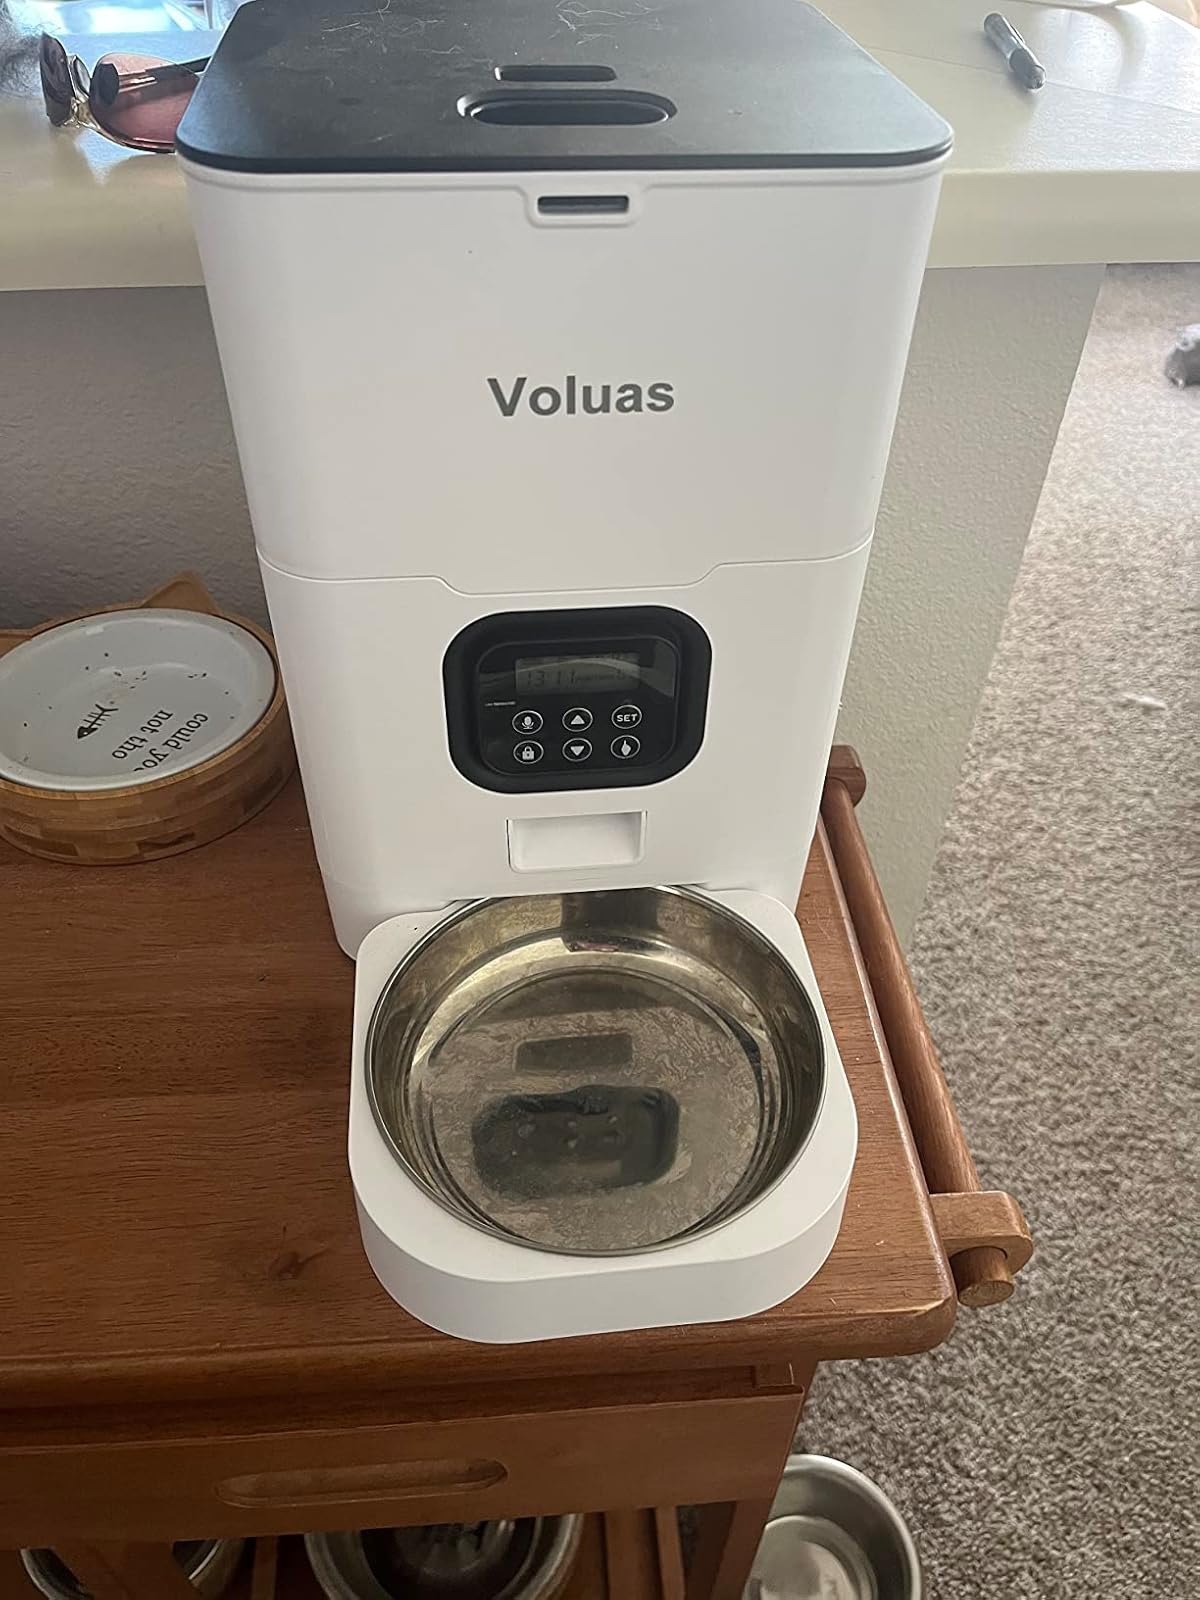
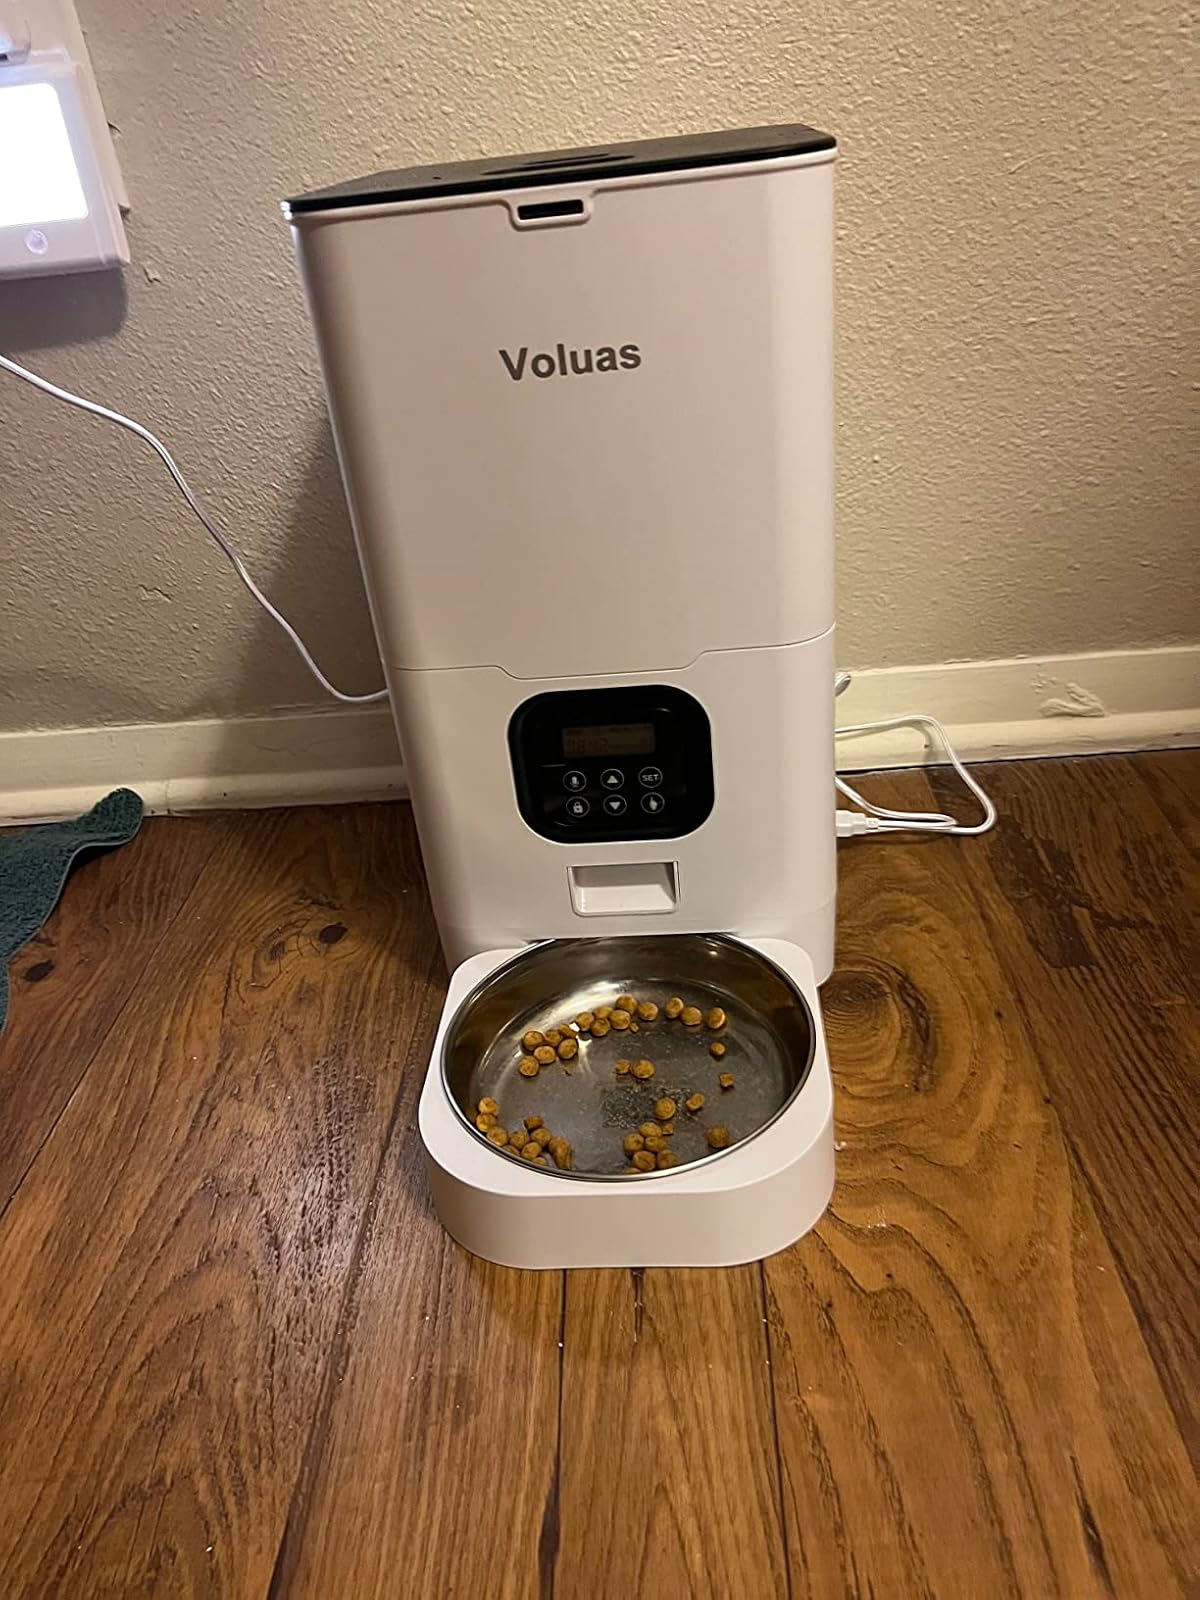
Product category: items_feeder
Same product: yes